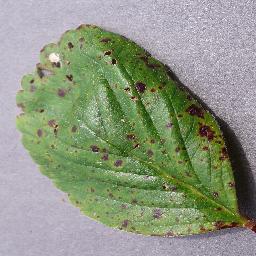
Label: Strawberry___Leaf_scorch